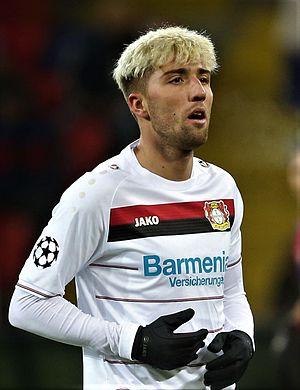
Kevin Kampl, né le 9 octobre 1990 à Solingen en Allemagne, est un footballeur international slovène. Il évolue au poste de milieu de terrain avec le club allemand du RB Leipzig depuis le 31 août 2017.